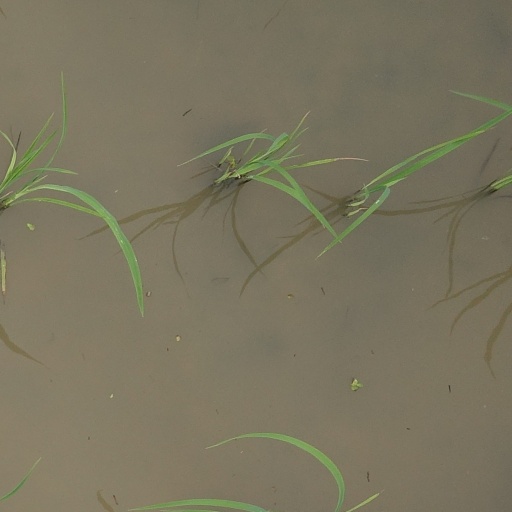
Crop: rice